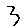
Label: 3